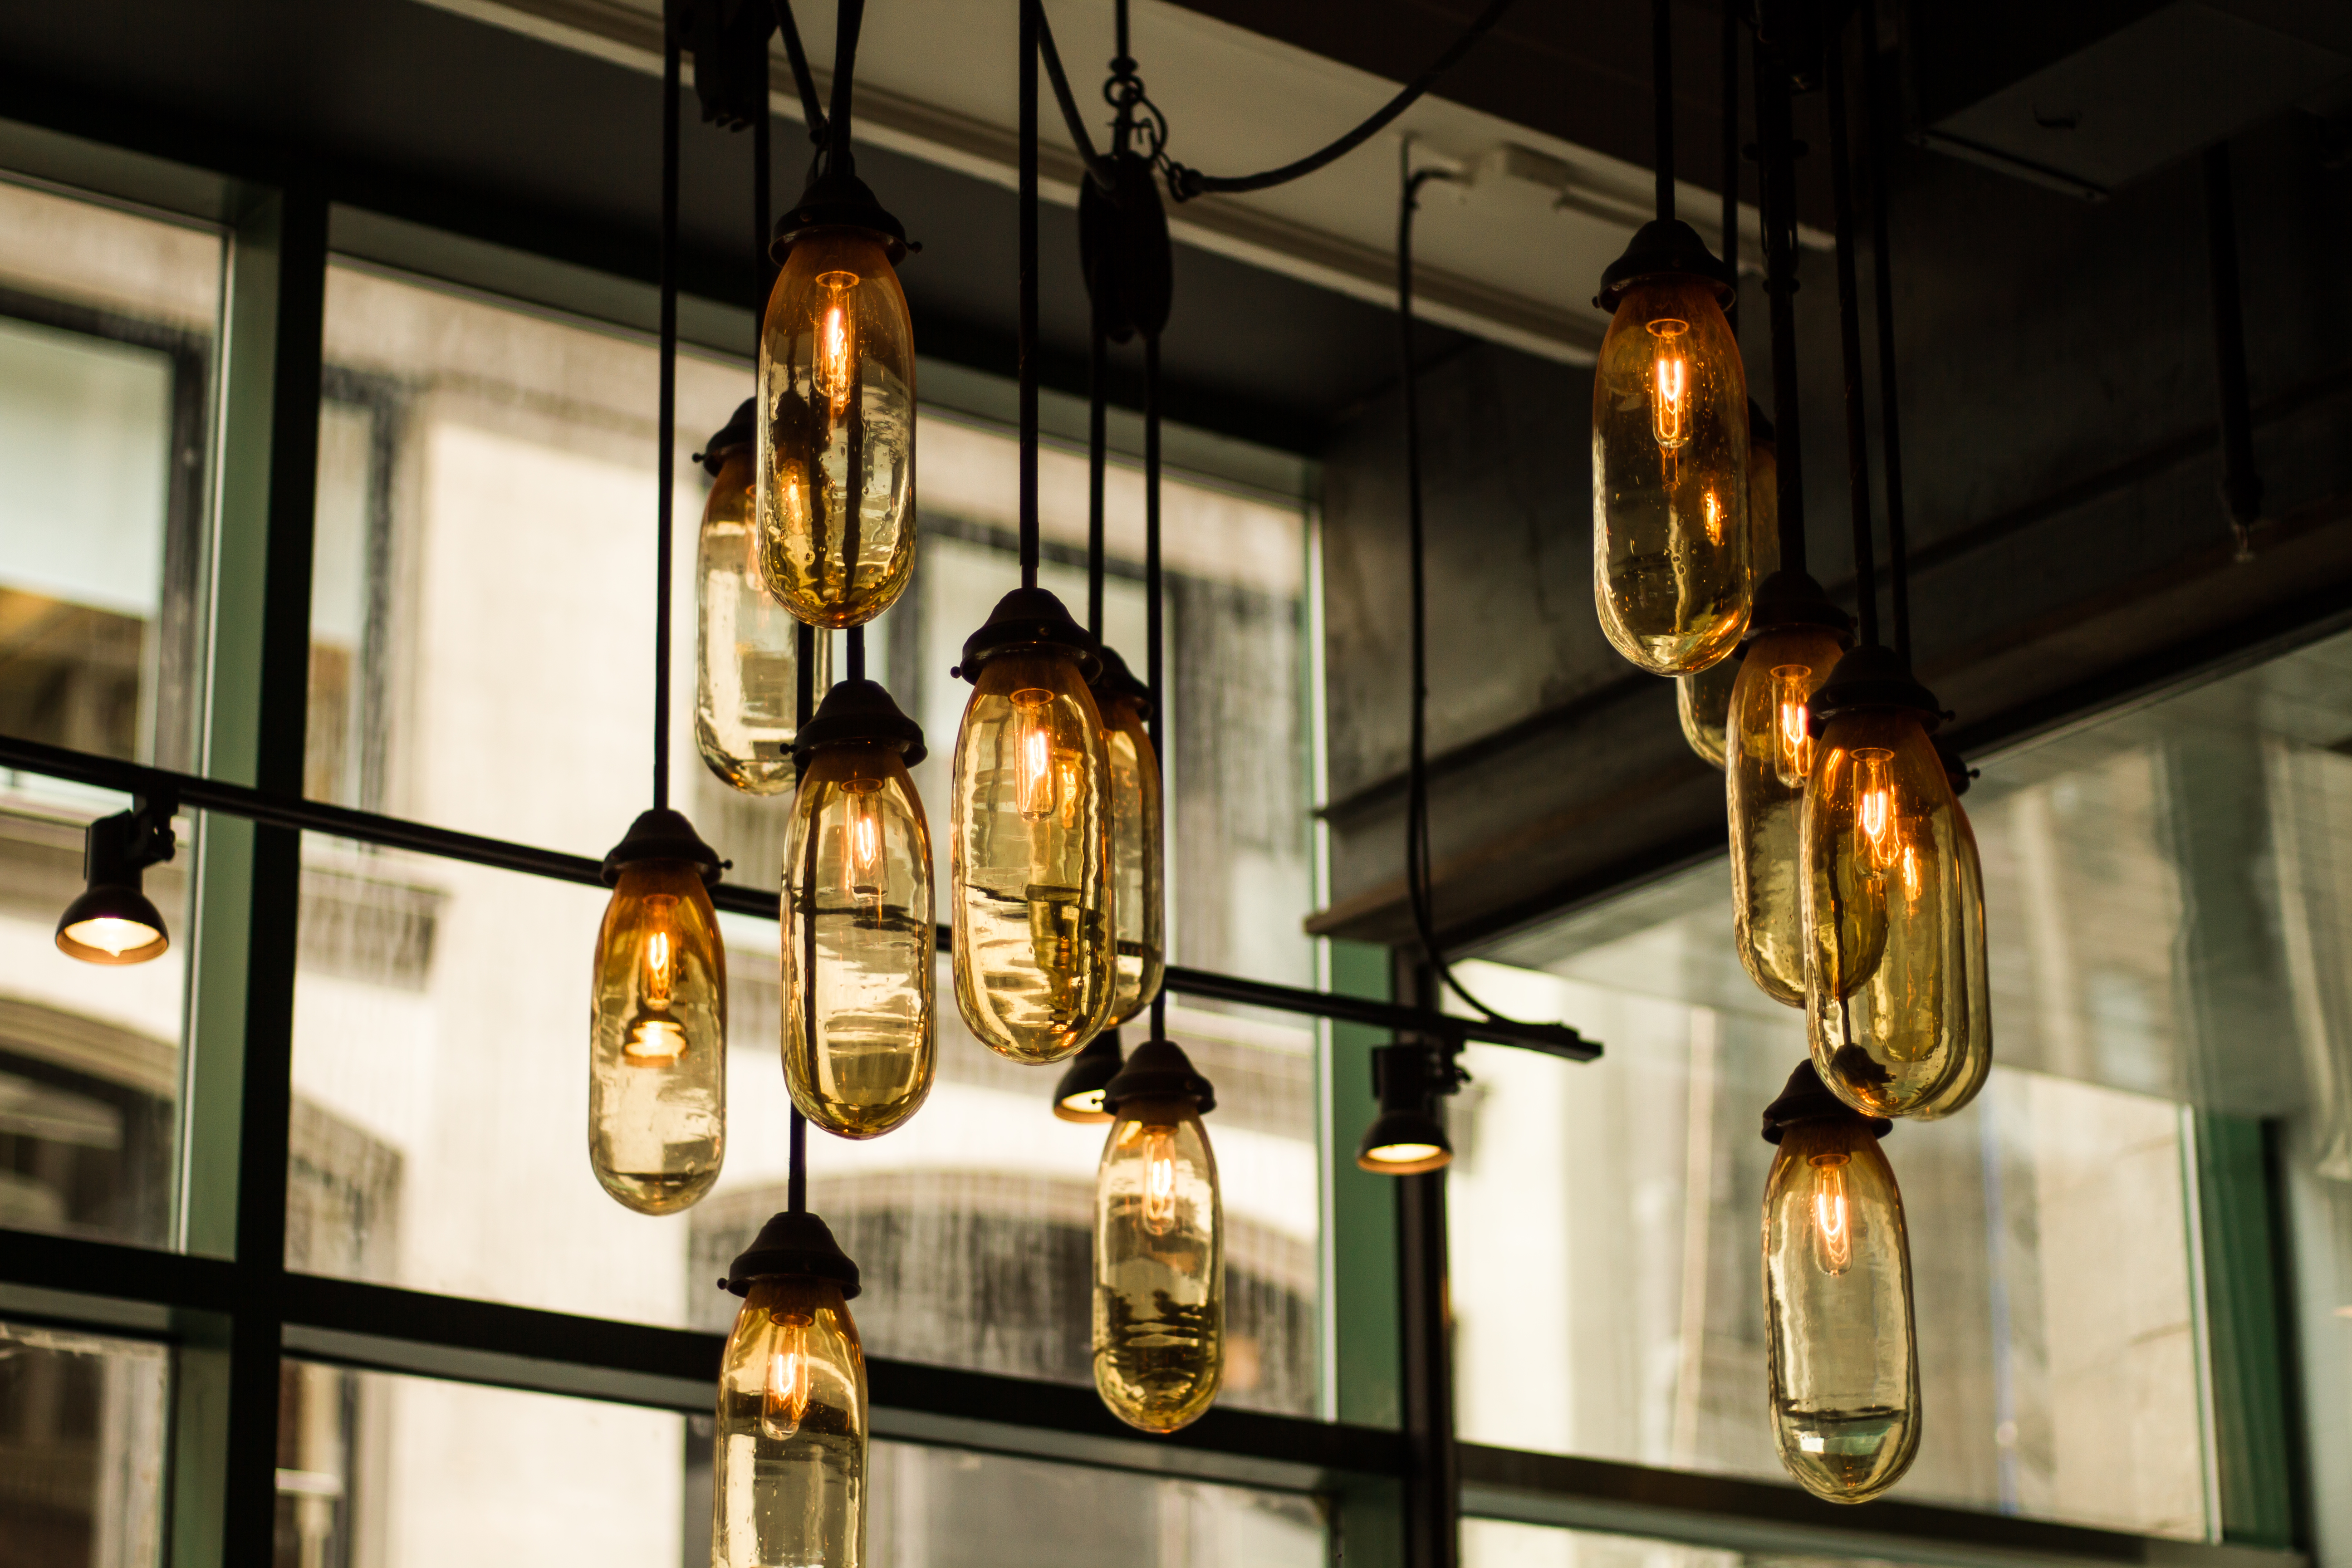
light, window, glass, lighting, interior design, lights, light fixture, chandelier, tourist attraction, light bulbs, display window